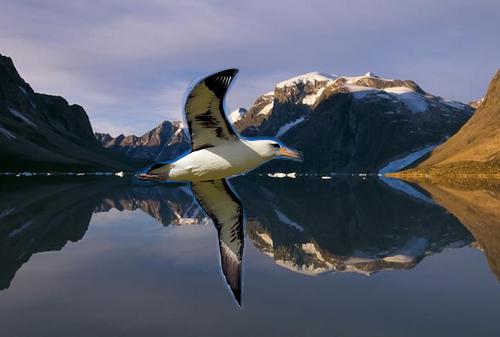
Bird species: Laysan_Albatross
Bird type: waterbird
Background: water